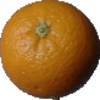
Label: Orange 1